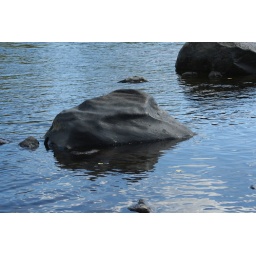
river rocks in NB